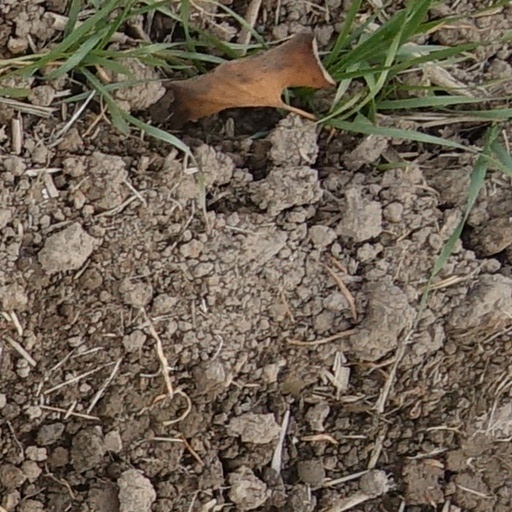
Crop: wheat